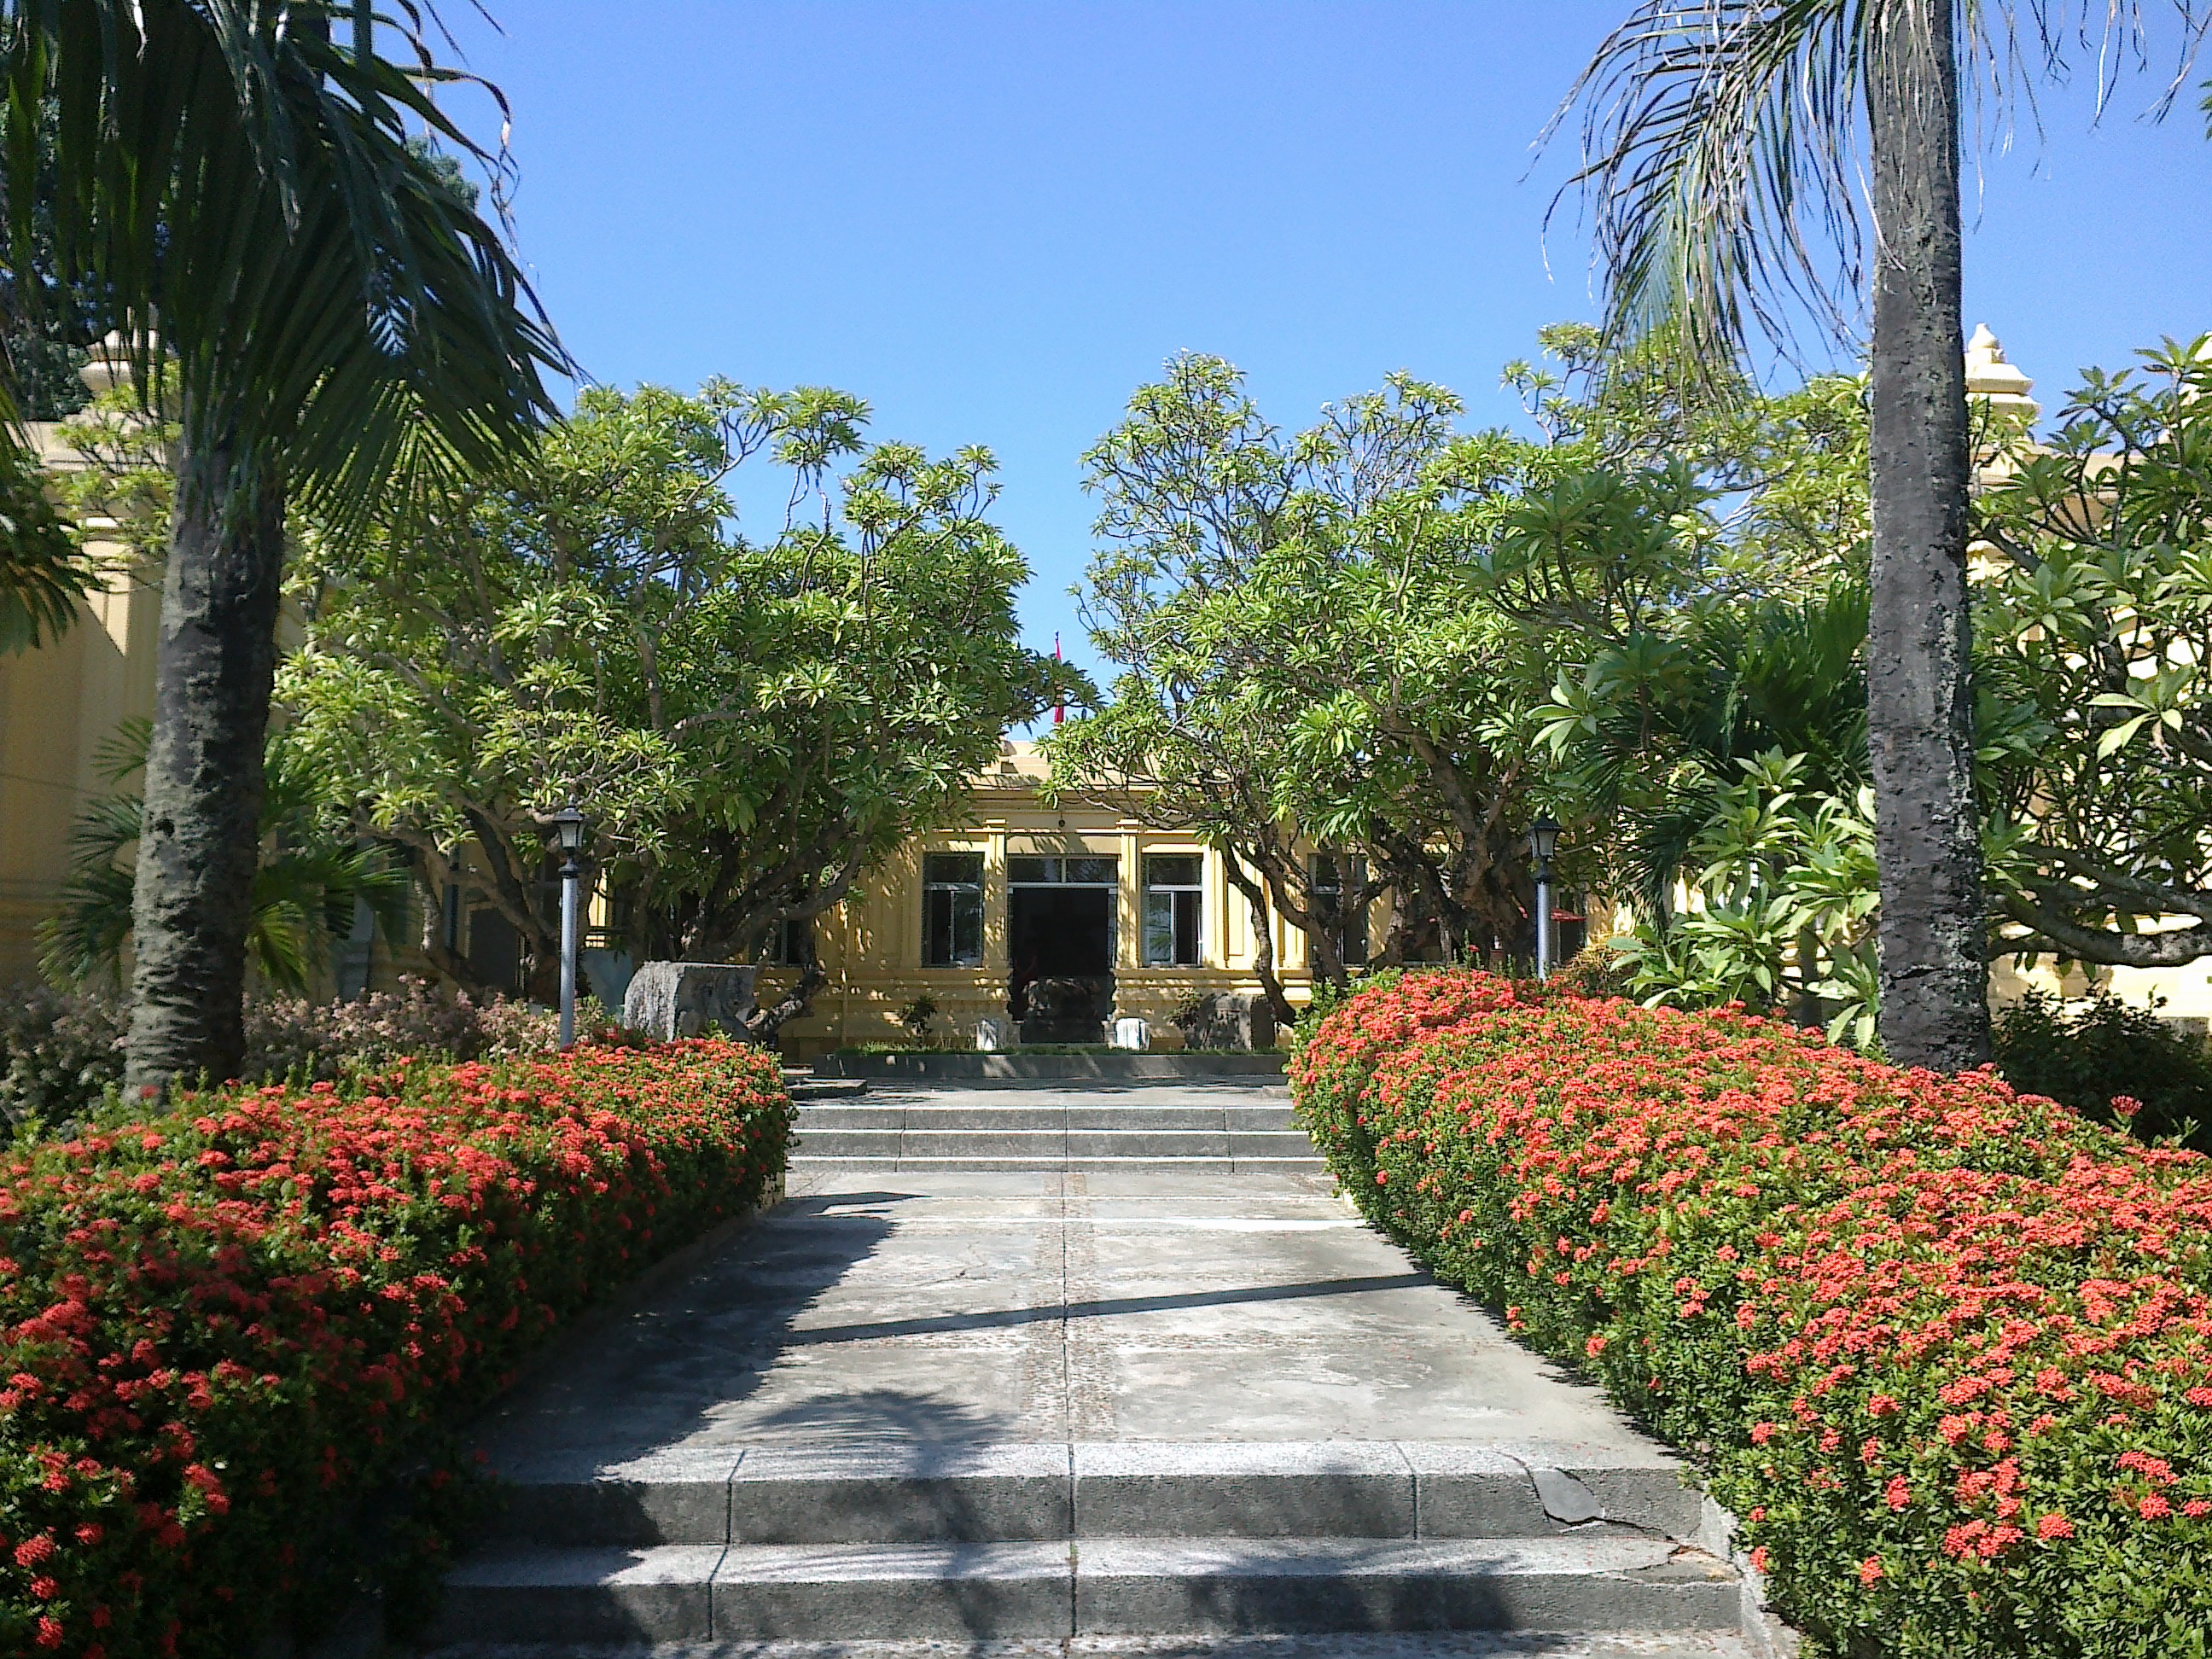
user: text: Loại cây thân cao, lá xẻ quen thuộc ở vùng nhiệt đới có trong hình thường được gọi là gì?
assistant: text: Cây cọ

user: text: Ý nghĩa văn hóa nào thường được thể hiện qua lối kiến trúc cảnh quan đối xứng, sử dụng nhiều cây xanh và hoa rực rỡ như trong hình?
assistant: text: Sự tôn kính, trang trọng, hài hòa và vẻ đẹp thiên nhiên, thường thấy trong các khuôn viên đền chùa, cung điện hoặc các công trình công cộng quan trọng ở châu Á.

user: text: Hãy mô tả mối quan hệ không gian giữa lối đi lát đá, hai hàng cây hoa đỏ và tòa nhà màu vàng ở cuối lối đi.
assistant: text: Lối đi lát đá dẫn thẳng đến tòa nhà màu vàng, với hai hàng cây hoa đỏ rực rỡ được trồng đối xứng hai bên, tạo thành một con đường có hướng và điểm đến rõ ràng, mang lại cảm giác chào đón và trang trọng.